The Hobbit (film series)

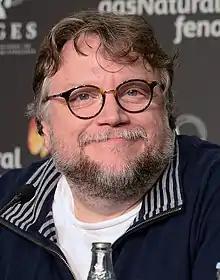
Guillermo del Toro was originally set to direct the film, but left because of ongoing delays. Jackson stated that del Toro's "creative DNA" would remain in the scripts and designs.

Despite the legal suits, development proceeded and in April 2008, Guillermo del Toro was hired to direct the film. Del Toro has said he was a fan of Jackson's trilogy and had discussed directing a film adaptation of "Halo" with him in 2005. Though that project stalled, they kept in contact. In a 2006 interview, del Toro was quoted saying "I don't like little guys and dragons, hairy feet, hobbits ... I don't like sword and sorcery, I hate all that stuff". After he signed on to direct in April 2008, del Toro posted on TheOneRing.net forums that he had been enchanted by "The Hobbit" as a child, but found that Tolkien's other books "contain[ed] geography and genealogy too complex for my prepubescent brain". In taking the job of director, del Toro was now "reading like a madman to catch up with a whole new land, a continent of sorts—a cosmology created by brilliant philologist turned Shaman". He wrote that his appreciation of Tolkien was enhanced by his knowledge of the fantasy genre, and the folklore research he had undertaken while making his own fantasy films.